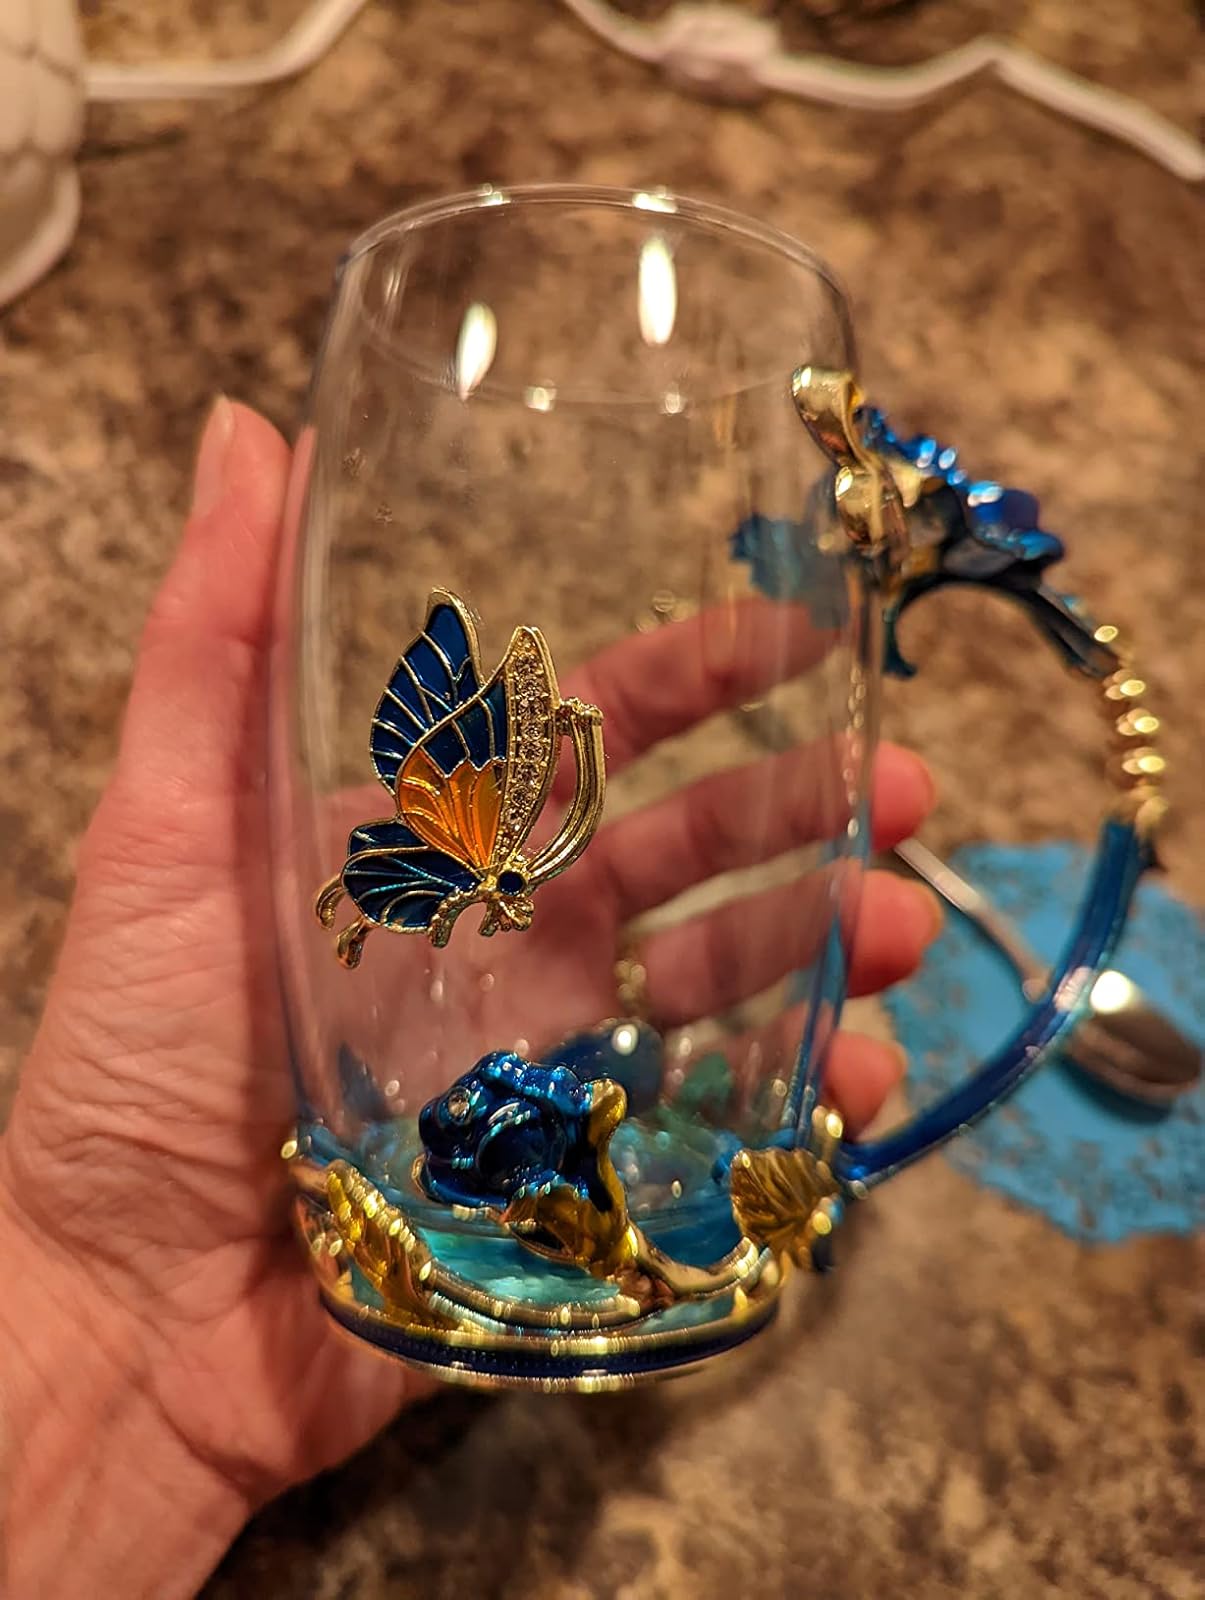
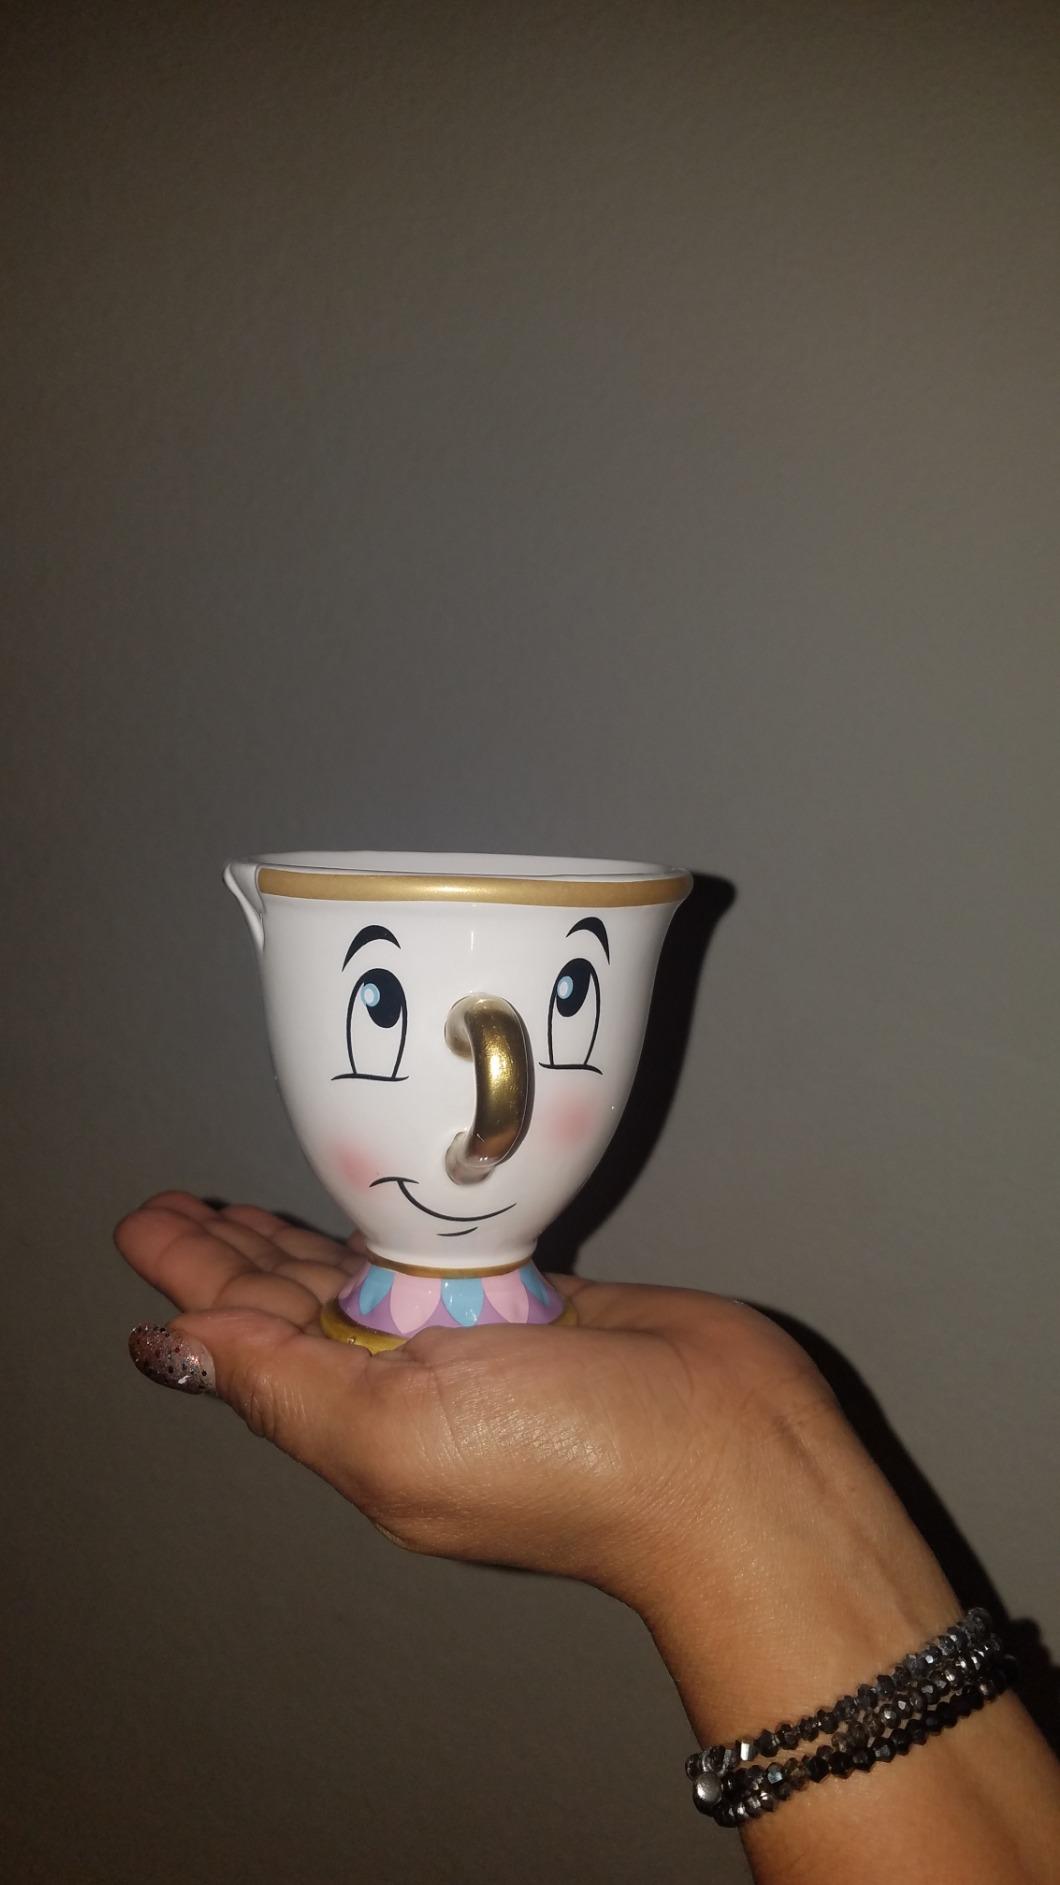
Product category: items_mug
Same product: no